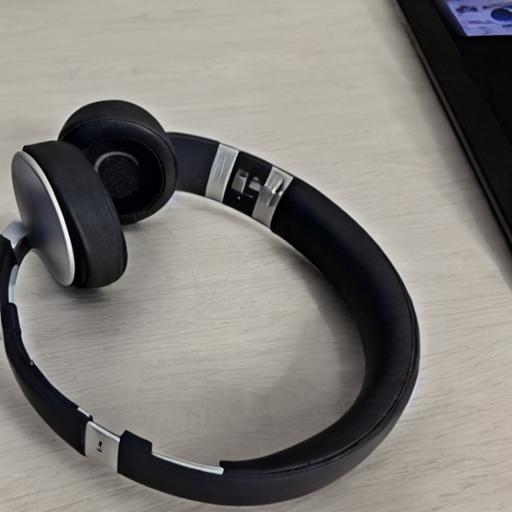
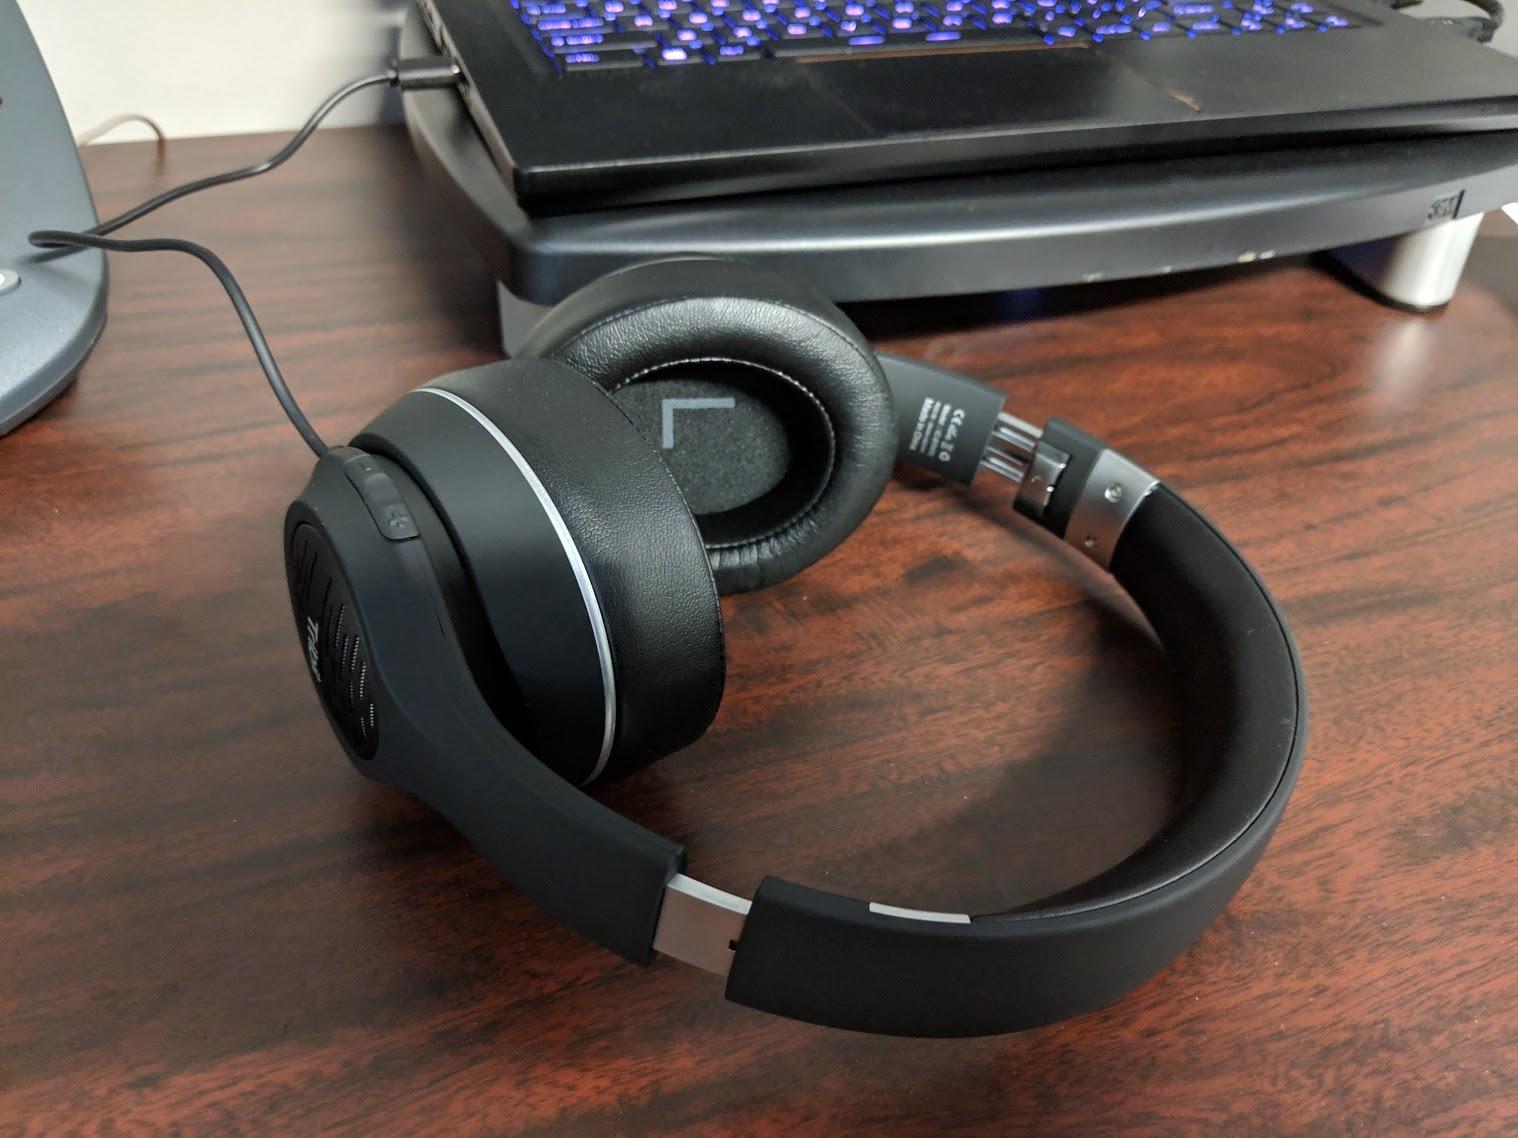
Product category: headphones
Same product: no